Jeuxey

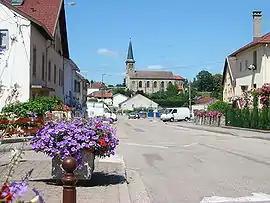
The church and surroundings in Jeuxey

Jeuxey is a commune in the Vosges department in Grand Est in northeastern France.